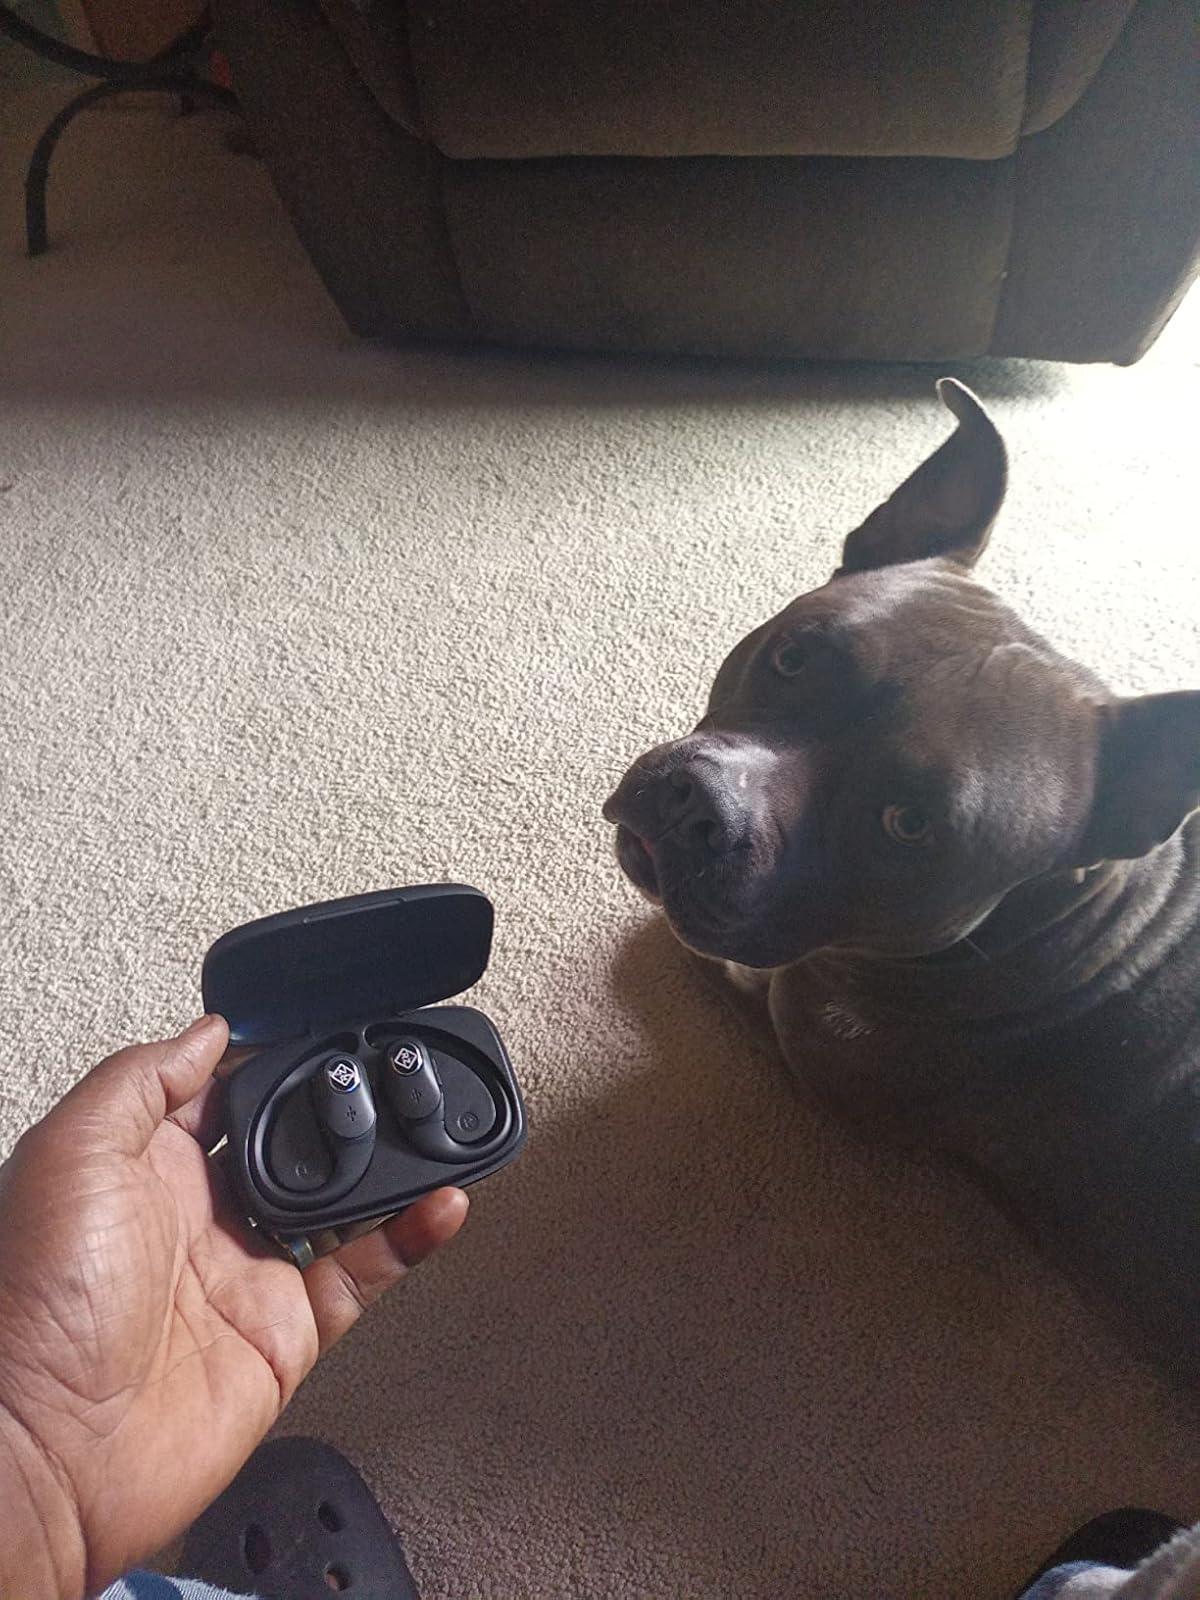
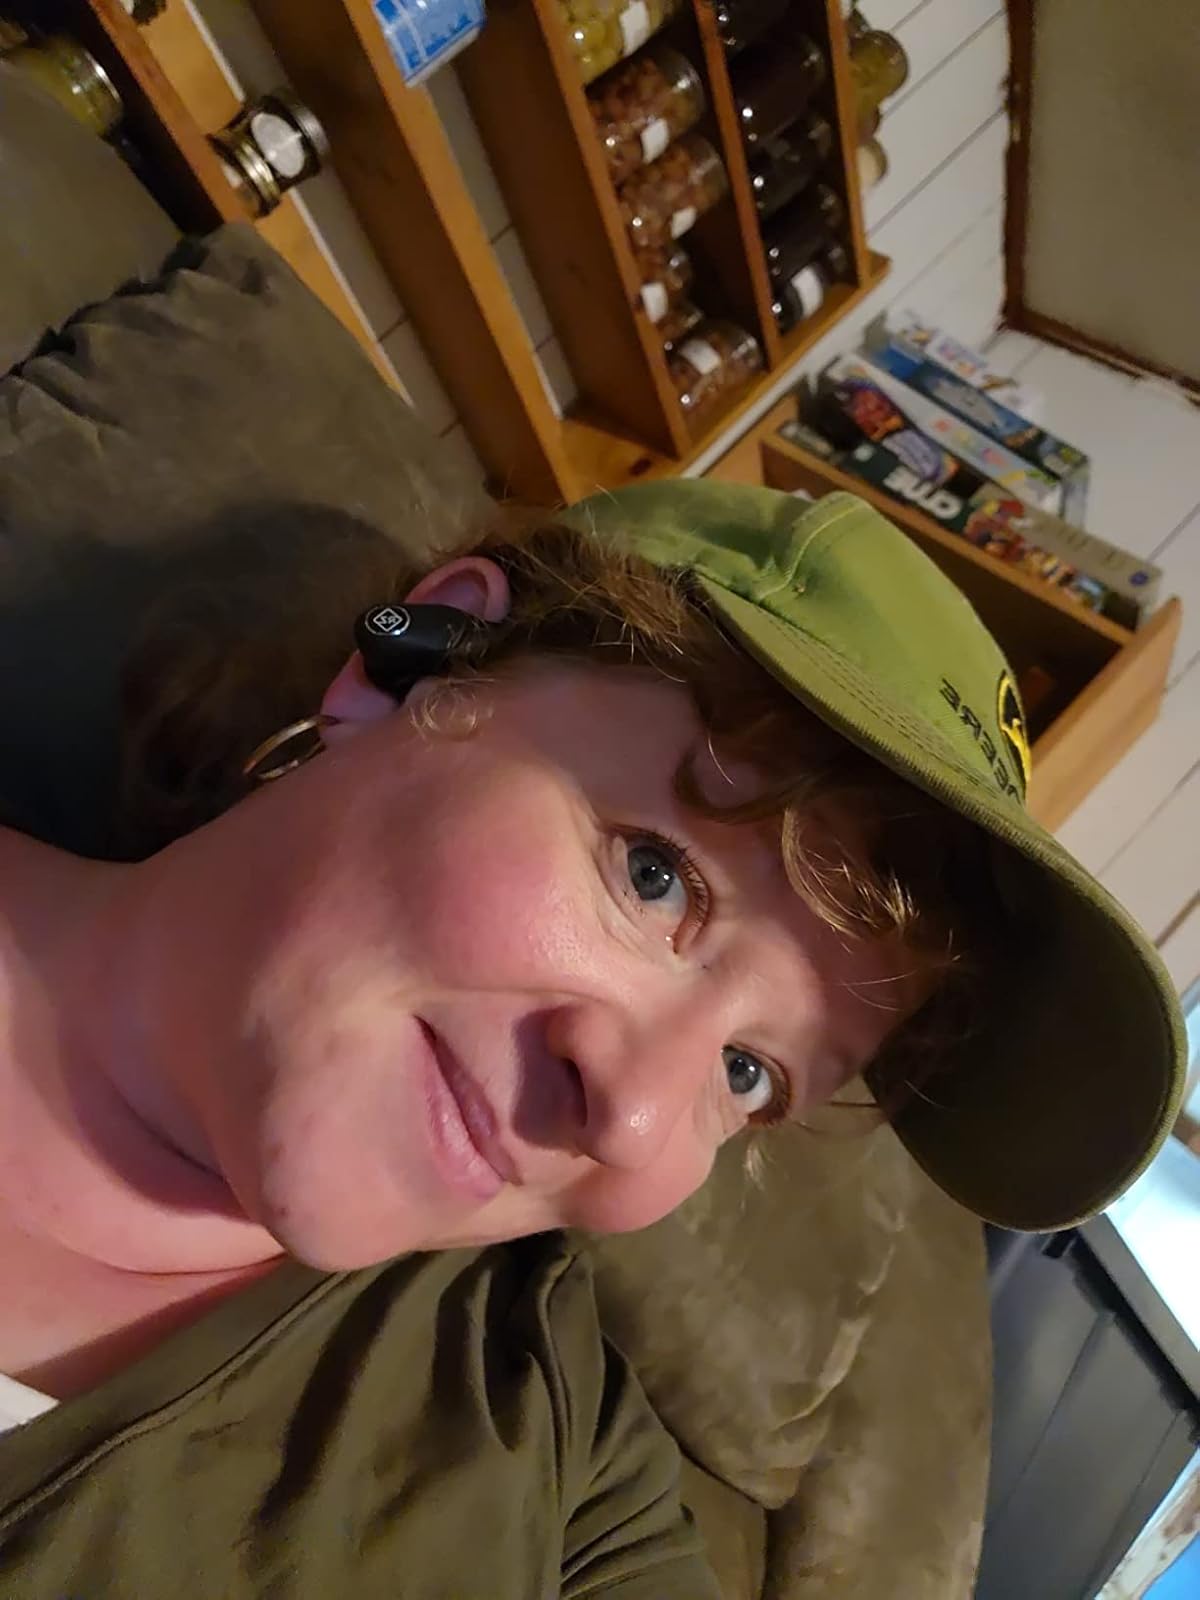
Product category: earbuds
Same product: yes